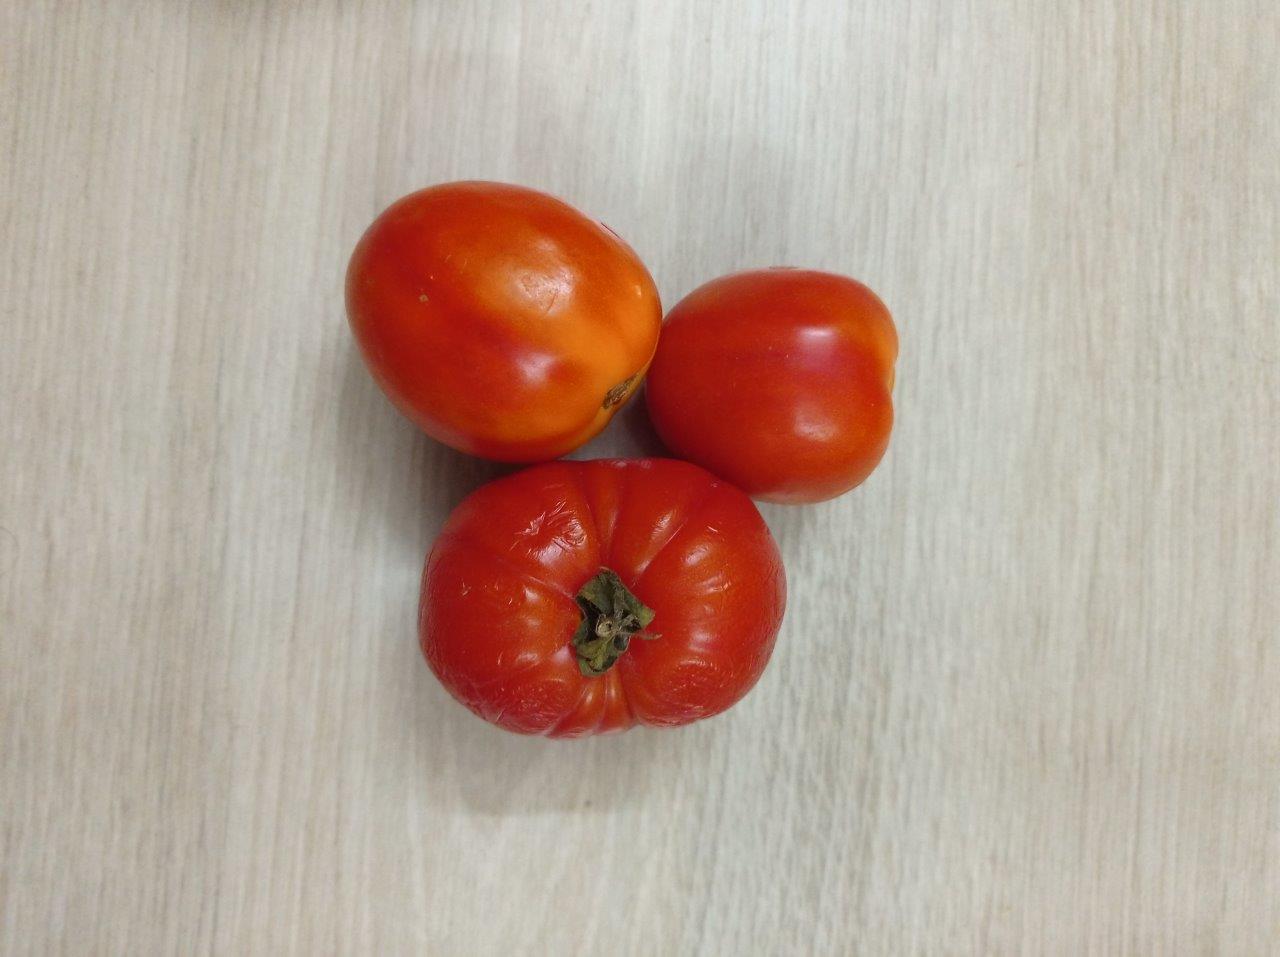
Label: Fresh